List of historic properties in Clarkdale, Arizona

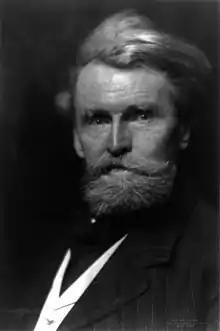
William Andrews Clark Sr.

This is a list, which includes a photographic gallery, of some of the remaining structures and monuments, of historic significance in Clarkdale, a former mining town in Yavapai County, Arizona, United States. Clarkdale was Arizona's first master-planned community. The town is located on the northwest boundary of the City of Cottonwood.